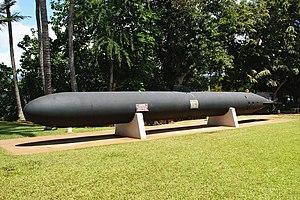
Sentarō Ōmori, né le 3 octobre 1892 et mort le 24 décembre 1974 était un vice-amiral de la Marine impériale japonaise pendant la Seconde Guerre mondiale. Spécialiste de la conduite des destroyers, il commandait la 1ʳᵉ Escadre de Destroyers chargée de protéger les porte-avions à l'attaque de Pearl Harbor et pendant le raid sur Ceylan. Il participe à l'attaque des îles Aléoutiennes, en juin 1942. Il succède au vice-amiral Takagi à la tête de la 5ᵉ Division de Croiseurs en novembre 1942 et est remplacé par le contre-amiral Hashimoto, après avoir été tenu en échec à la bataille de la baie de l'Impératrice Augusta. Promu vice-amiral, il termine la guerre responsable des kaiten, torpilles humaines-suicides.
Le Kaiten était un sous-marin de poche suicide conçu autour de la torpille Type 93 par la Marine impériale japonaise dans l'étape finale de la Seconde Guerre mondiale.